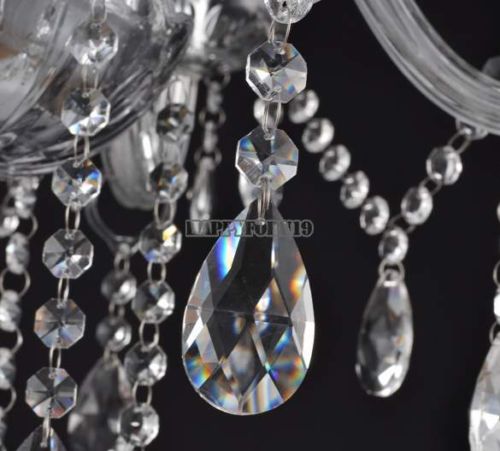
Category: lamp